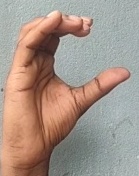
ASL sign: C